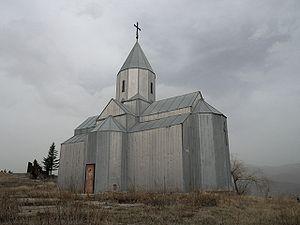
Spitak est une ville du nord de l'Arménie, située dans le marz de Lorri. En 2008, elle compte 15 145 habitants.